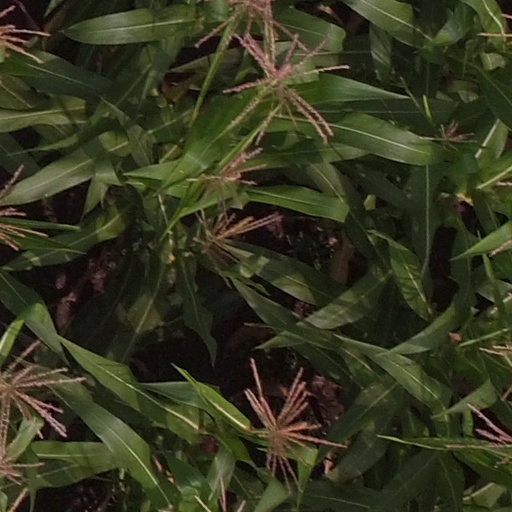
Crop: maize; corn